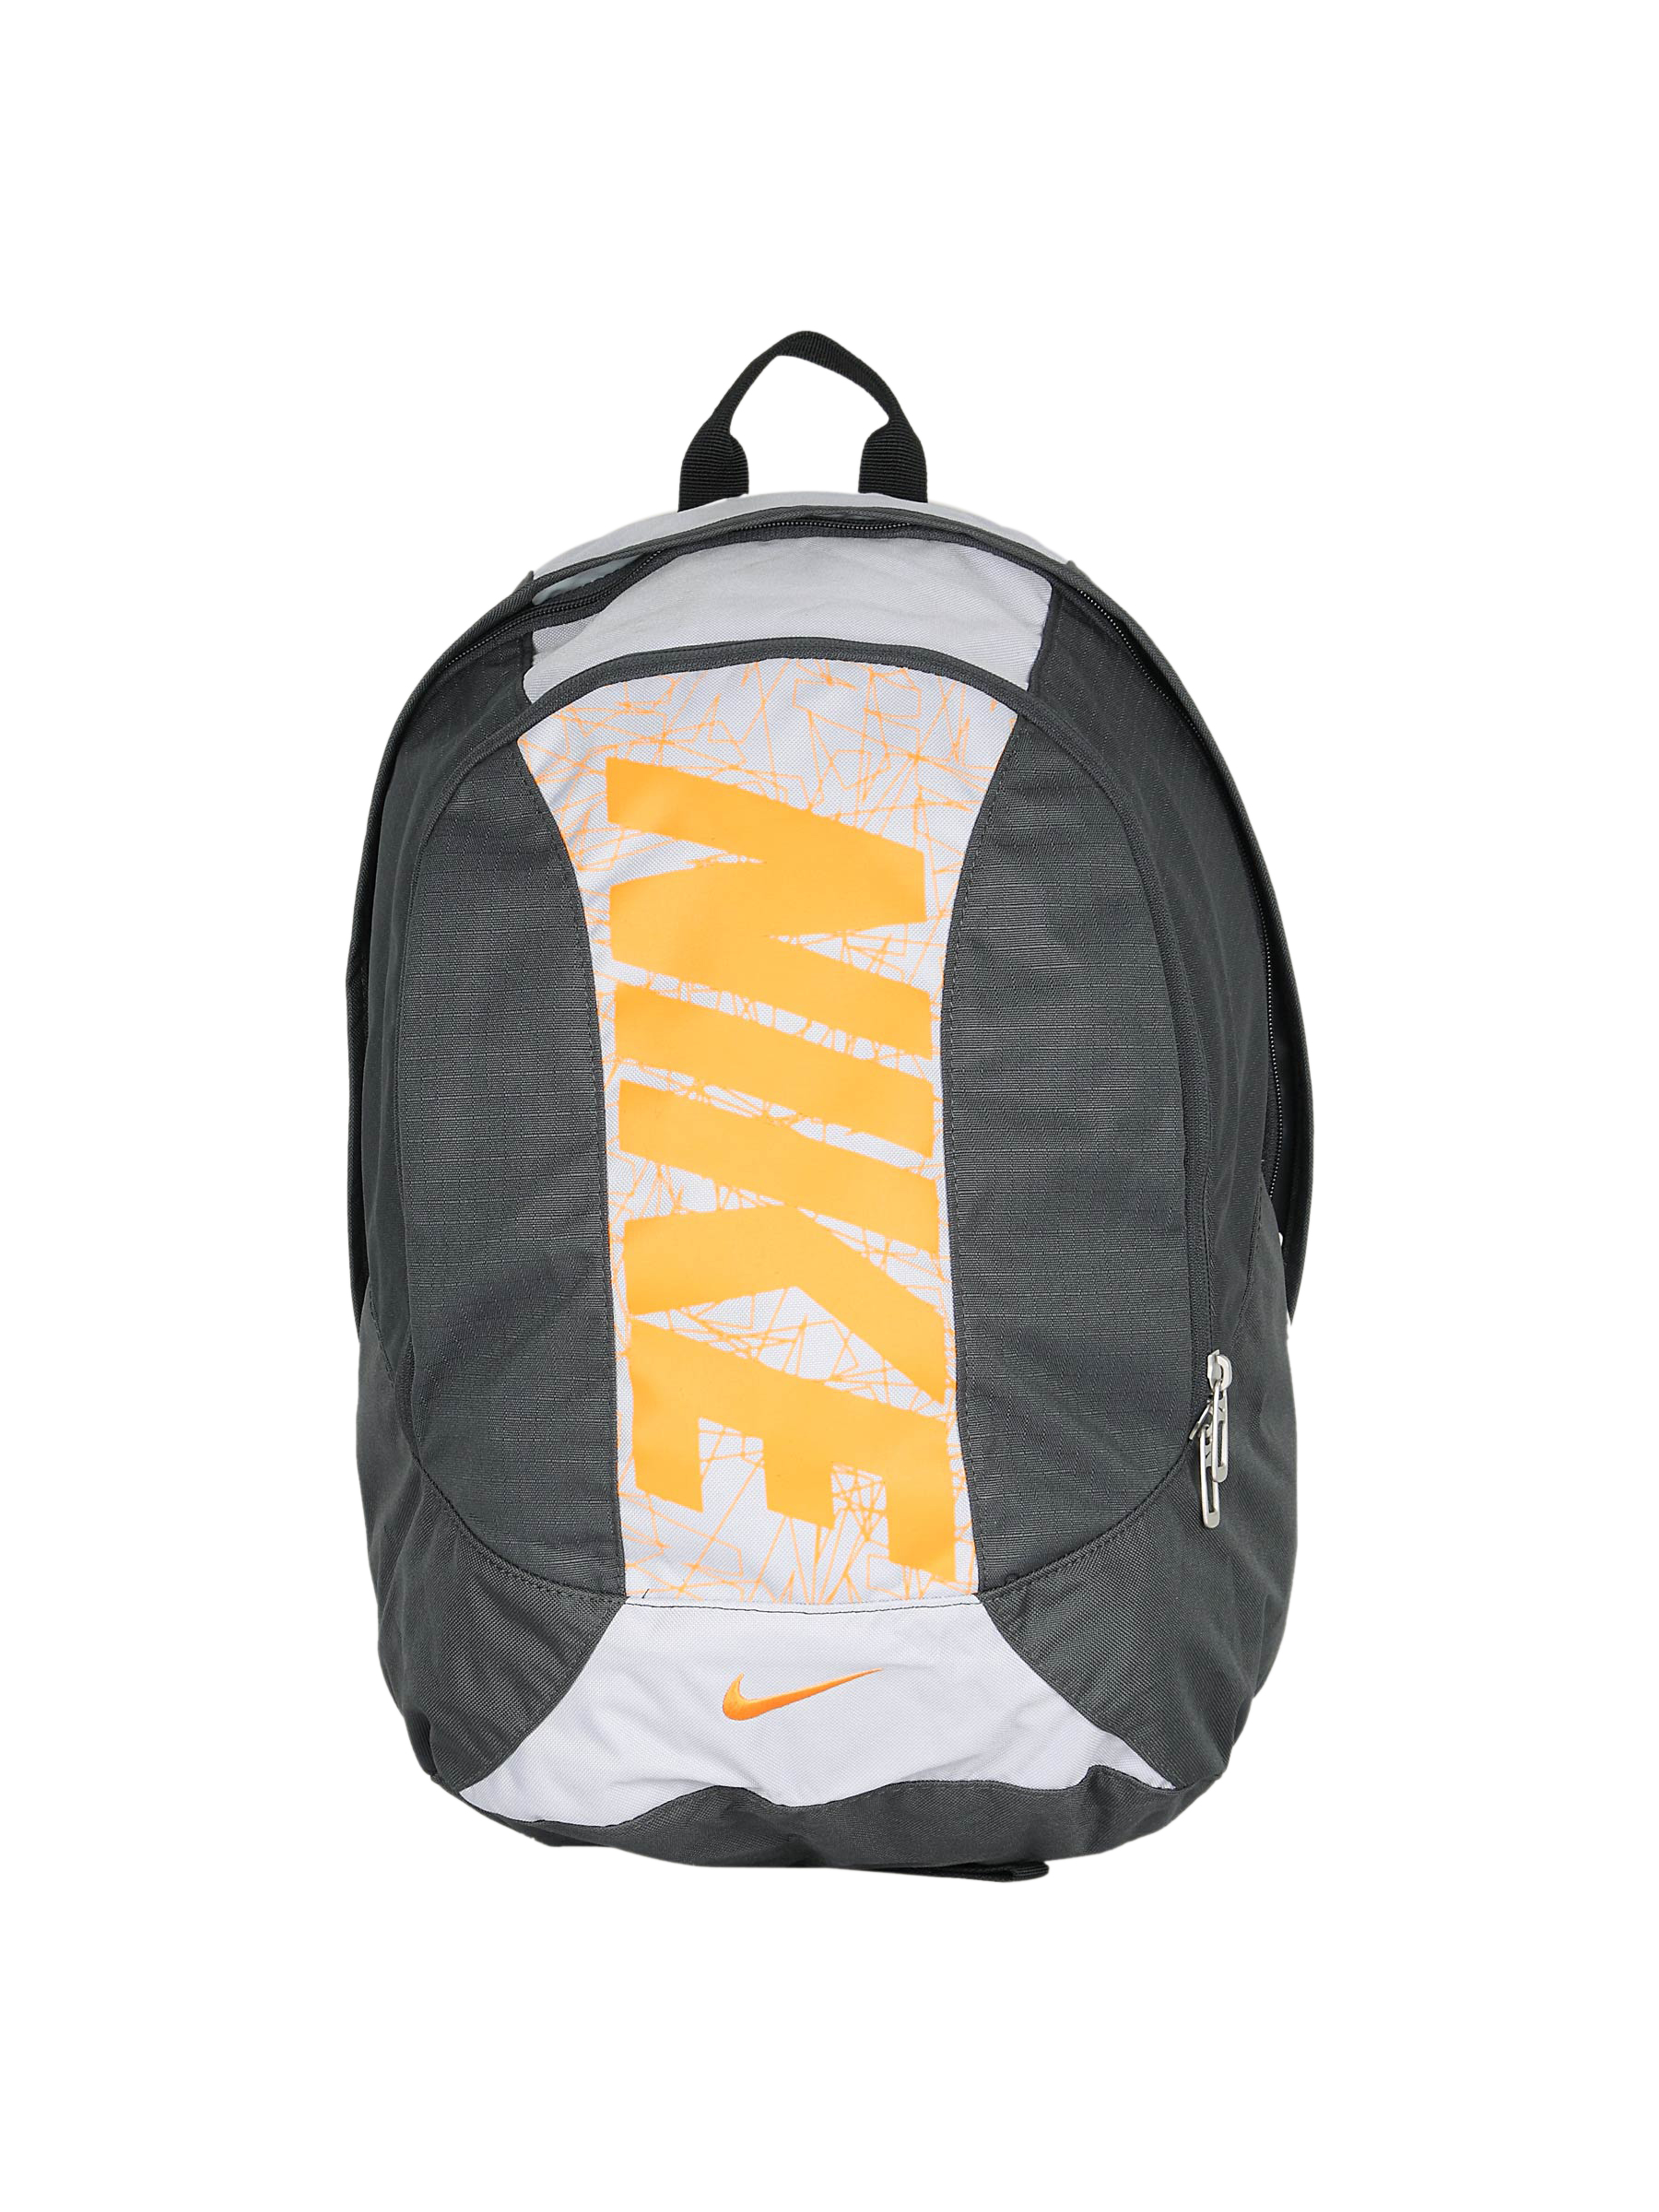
Nike Unisex Grey Fundamen Backpack
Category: Accessories / Bags / Backpacks
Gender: Unisex
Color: Grey
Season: Summer 2011
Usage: Casual